Christopher Sembroski

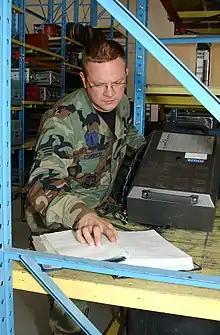
Chris Sembroski (June 2007)

Christopher Sembroski (born August 28, 1979) is an American data engineer, Air Force veteran, and commercial astronaut. He flew to orbit on Inspiration4, a private spaceflight funded by billionaire Jared Isaacman.